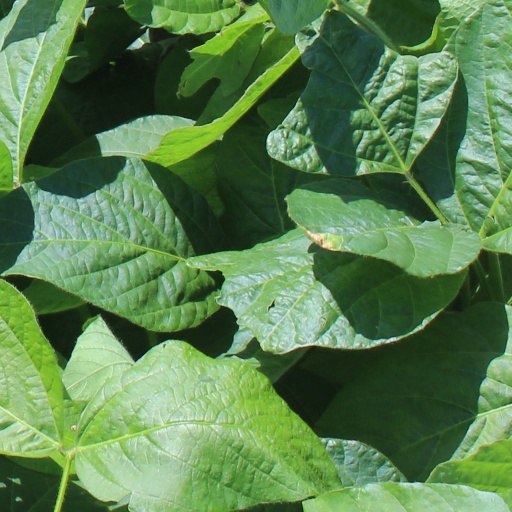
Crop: soybean